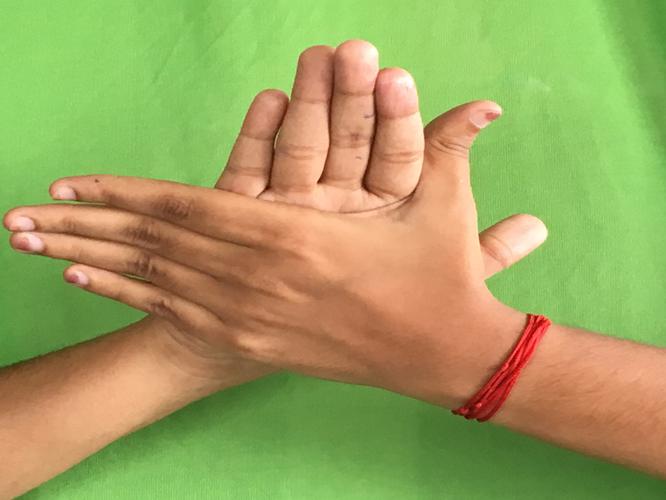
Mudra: Chakra
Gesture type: double_hand